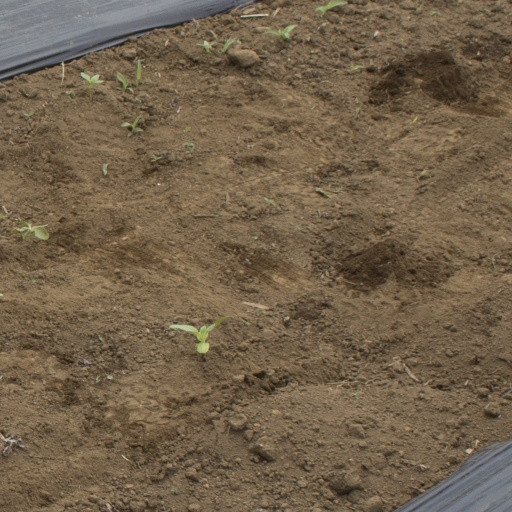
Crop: Jerusalem artichoke